Neurointensive care

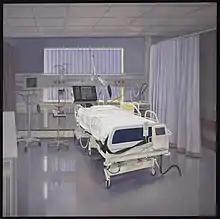
An intensive care unit in a hospital

Neurocritical care (or neurointensive care) is a medical field that treats life-threatening diseases of the nervous system and identifies, prevents, and treats secondary brain injury.